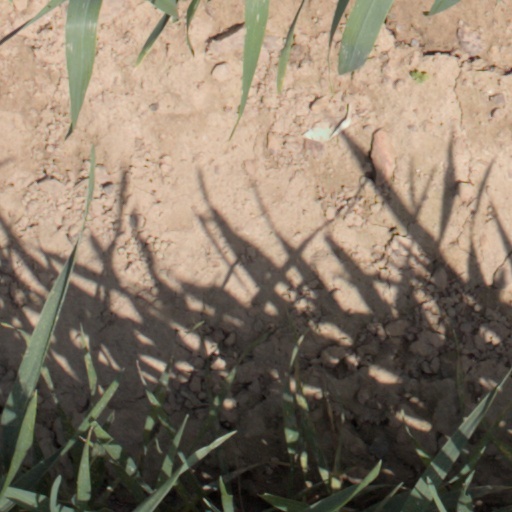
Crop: wheat